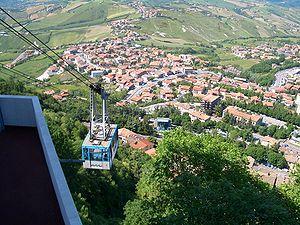
Le transport par câble désigne tout système de transport guidé dans lequel les véhicules, notamment les cabines, sièges ou agrès, sont mus par l'intermédiaire d'un câble.